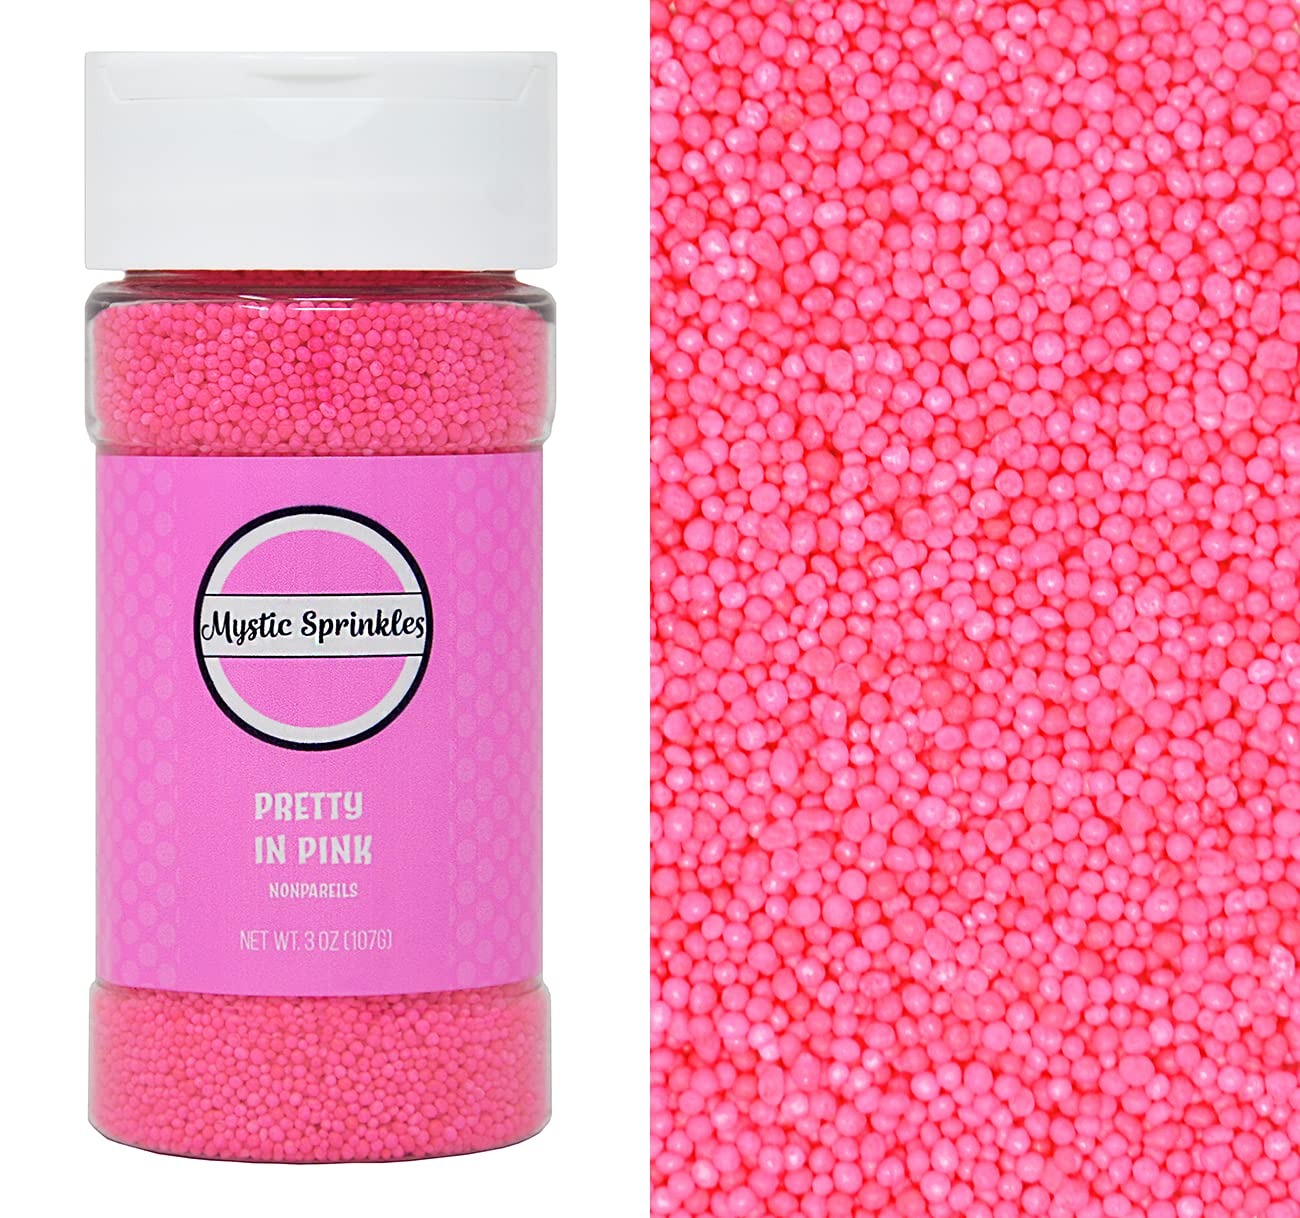
Item Name: Mystic Sprinkles Nonpareils 3.0oz Bottle (Pretty In Pink)
Bullet Point 1: Gorgeous Nonpareils In Various Colors
Bullet Point 2: 3.8oz Bottle
Bullet Point 3: Made in the USA
Bullet Point 4: Makes a GREAT gift!
Product Description: Solid Color Nonpareils from Mystic Sprinkles are just what you need to take all of your treats to the next level! These 3.8oz bottles contain gorgeous nonpareils in various colors, ready to top cookies, cupcakes, brownies, ice cream and more!
Value: 3.8
Unit: Ounce

Price: 9.99